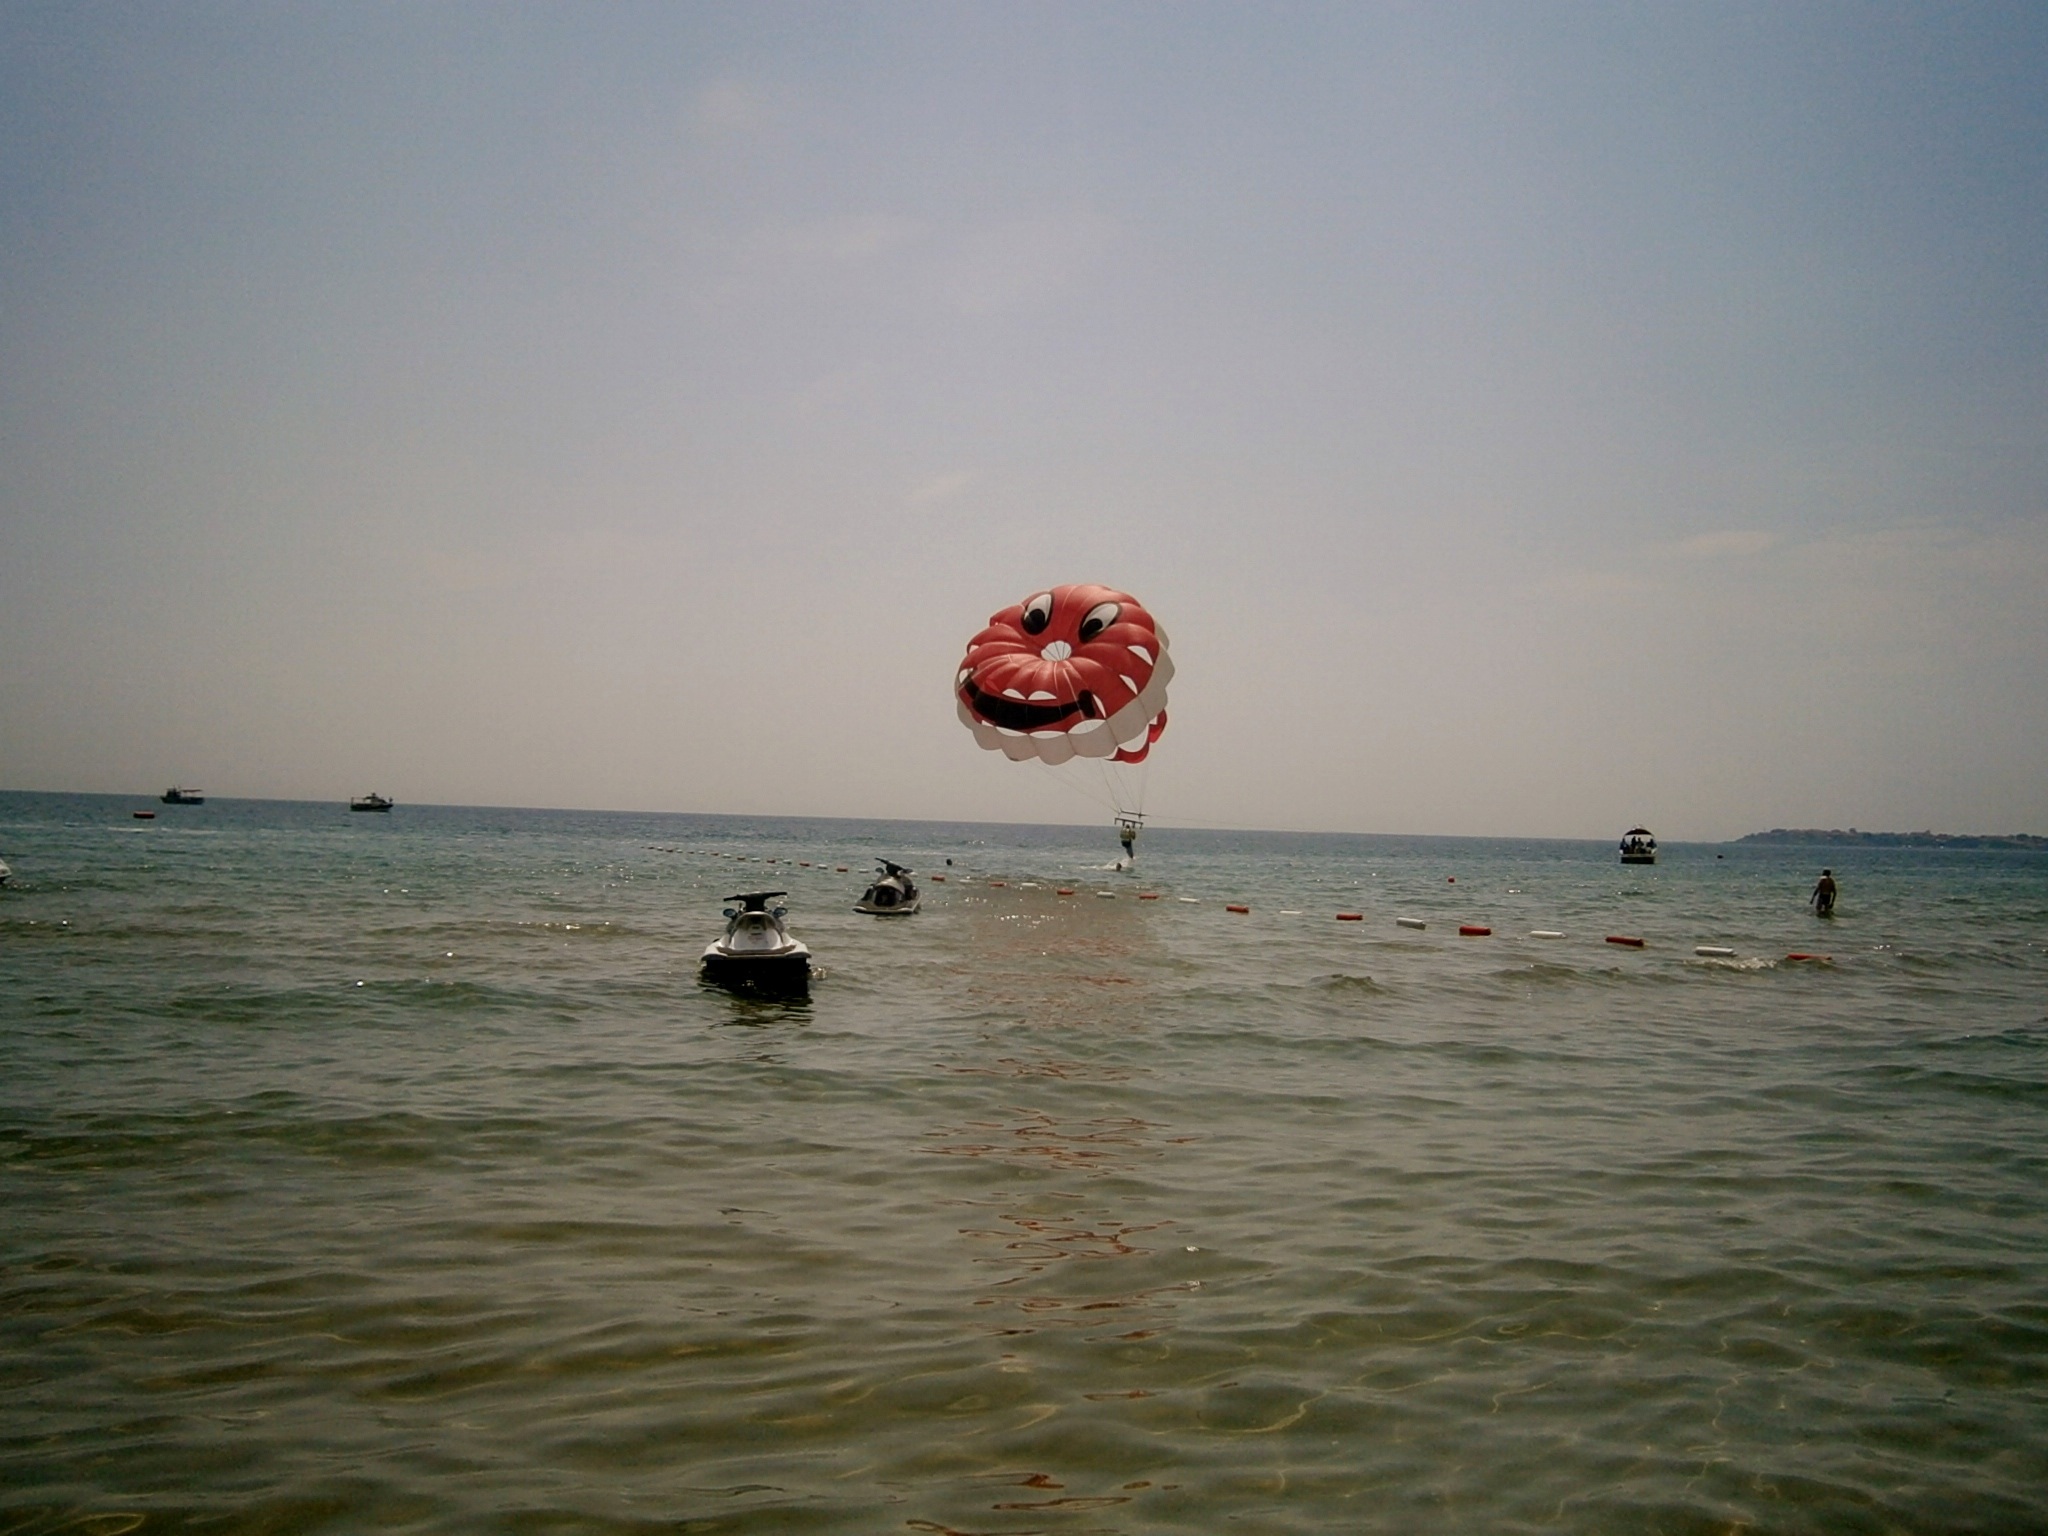
beach, sea, coast, sand, ocean, horizon, sunset, shore, wave, bay, toy, parachute, body of water, sports, bulgaria, water sport, parachute at sea, atmosphere of earth, windsports, kite sports, surface water sports